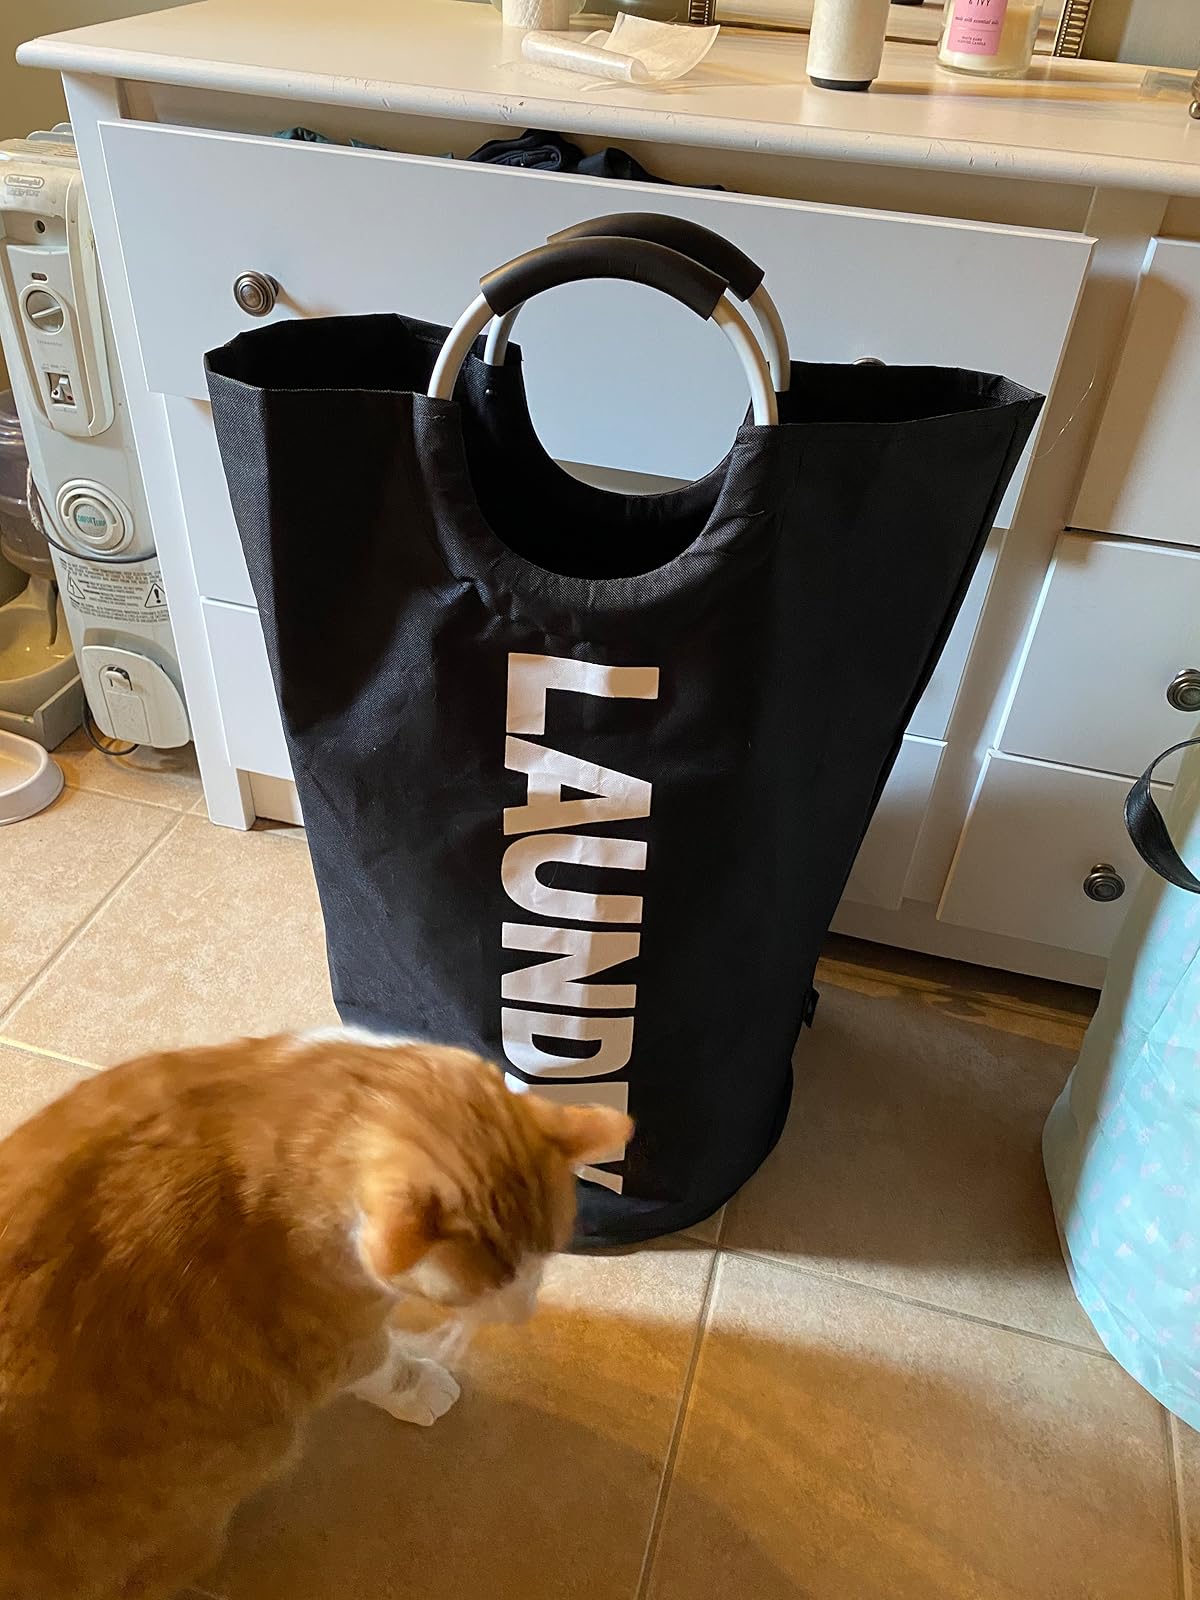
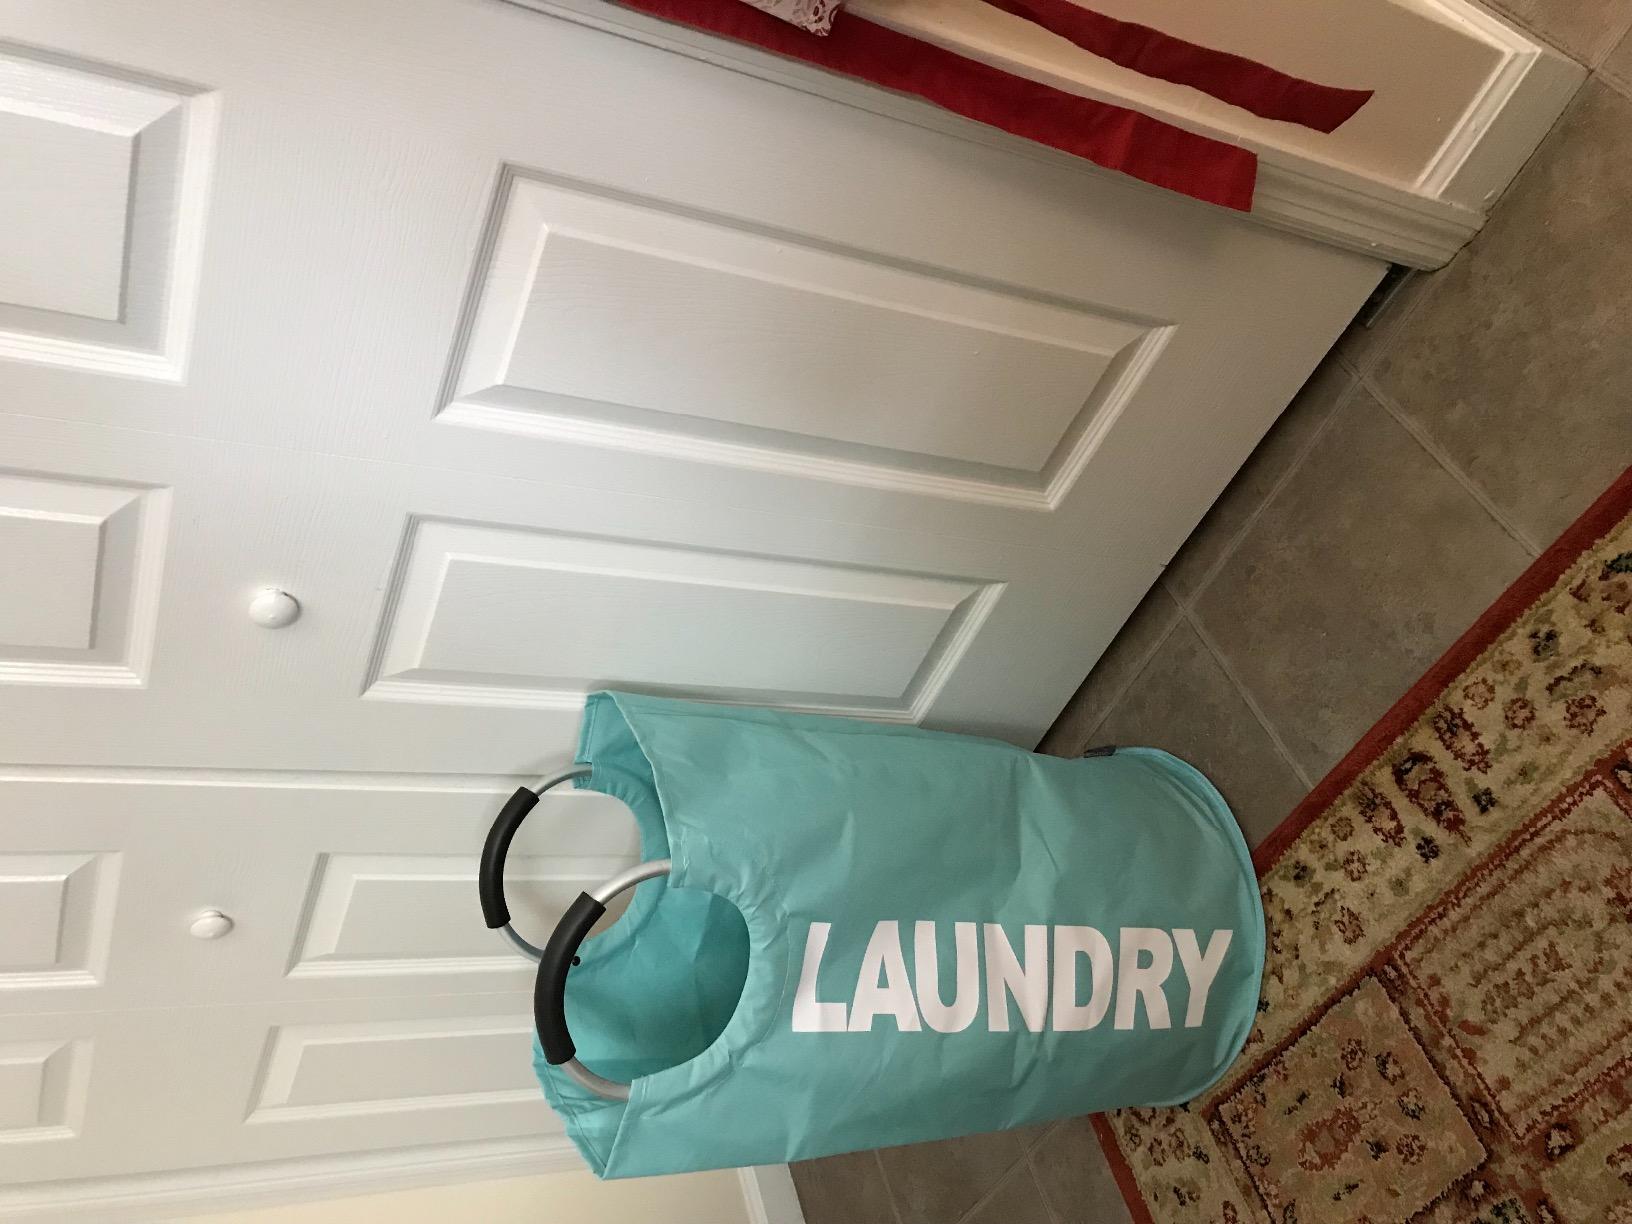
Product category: items_hamper
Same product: no